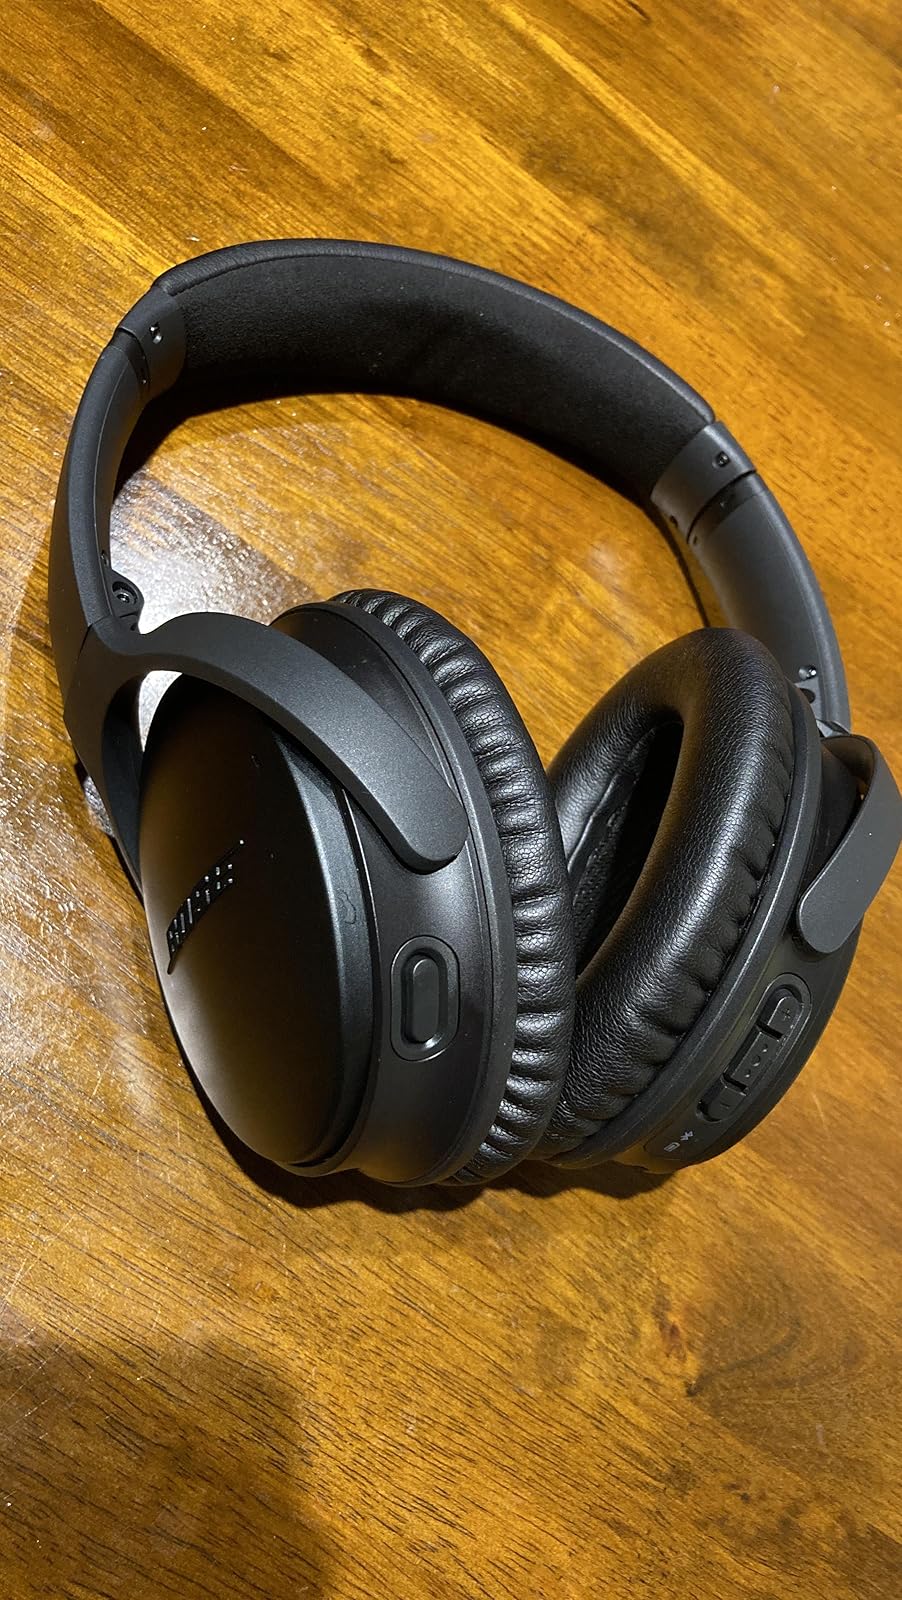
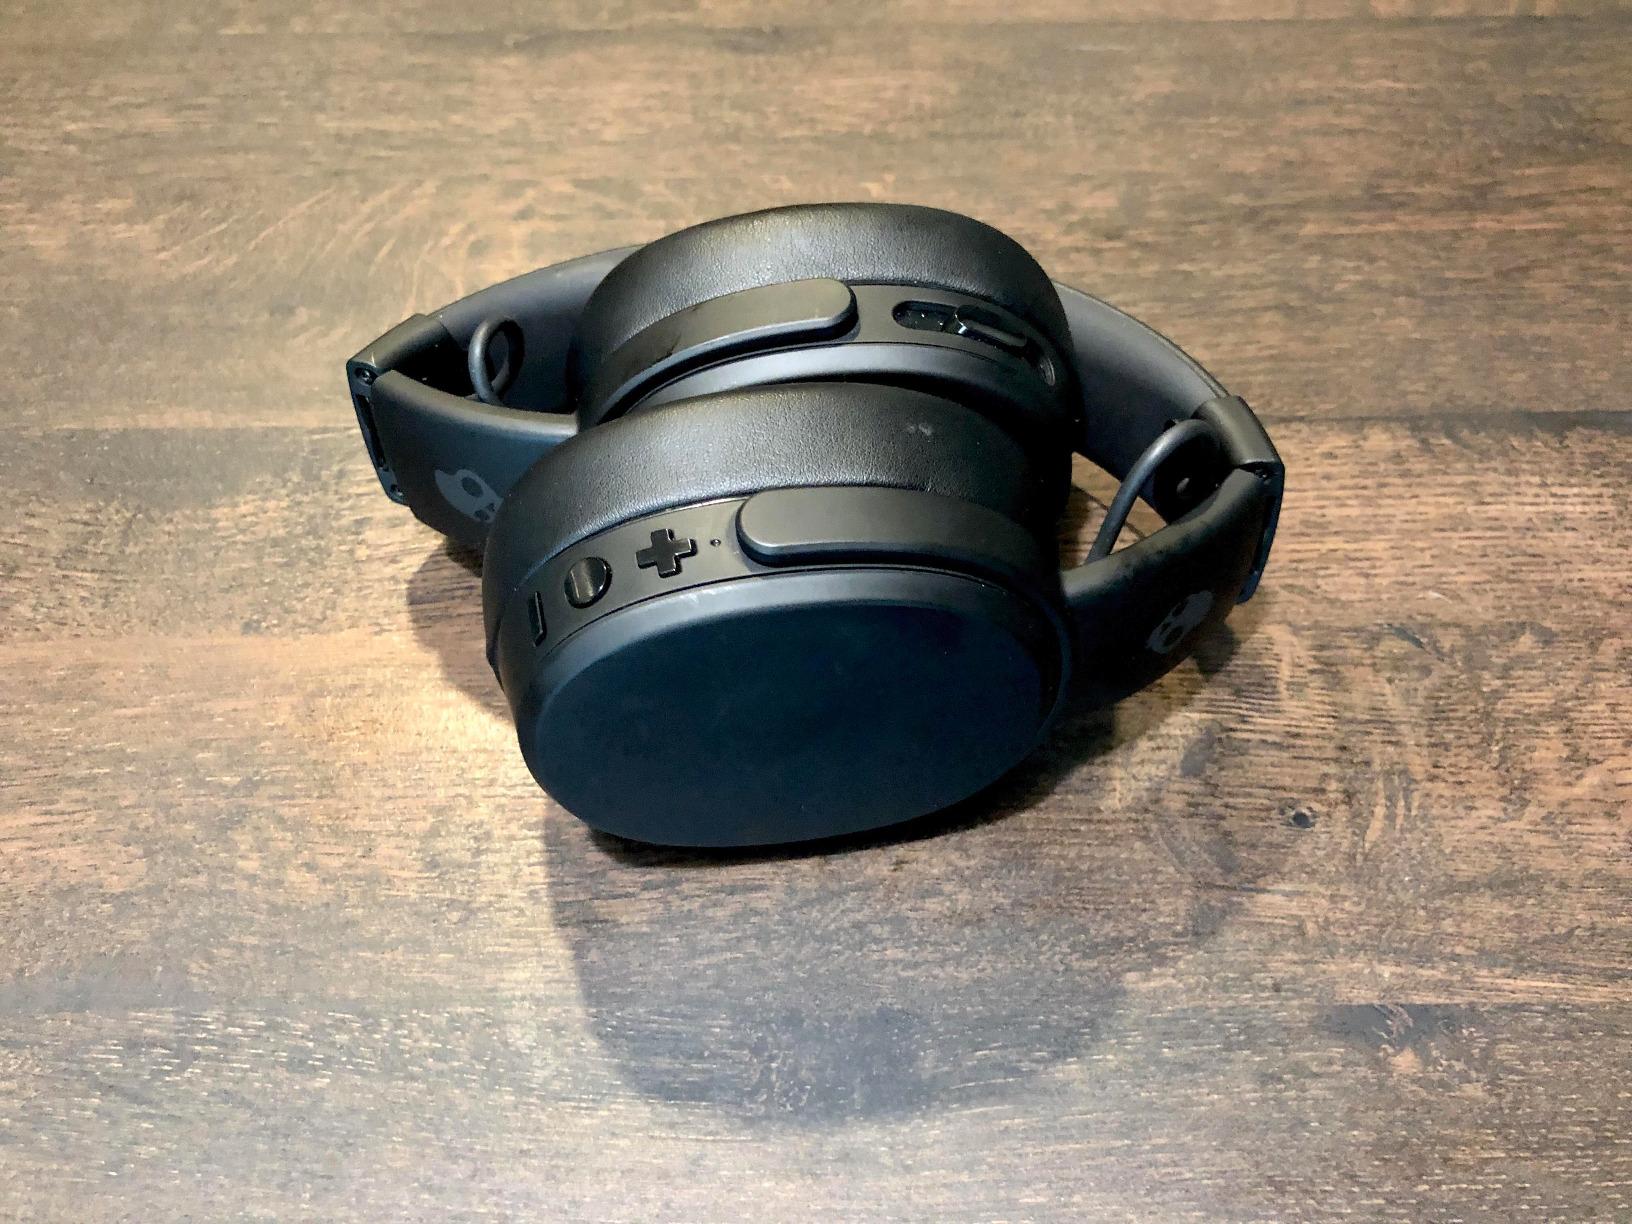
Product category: headphones
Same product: no